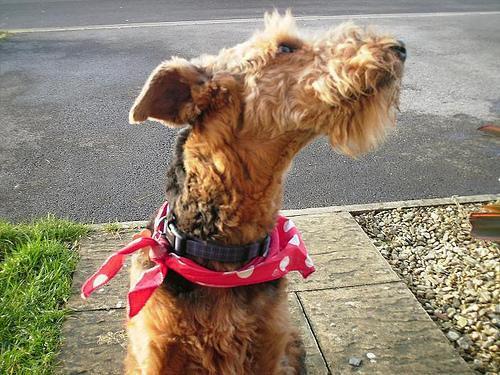
Airedale